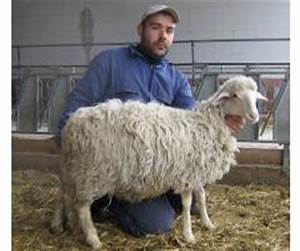
Label: pecora